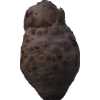
Label: celery